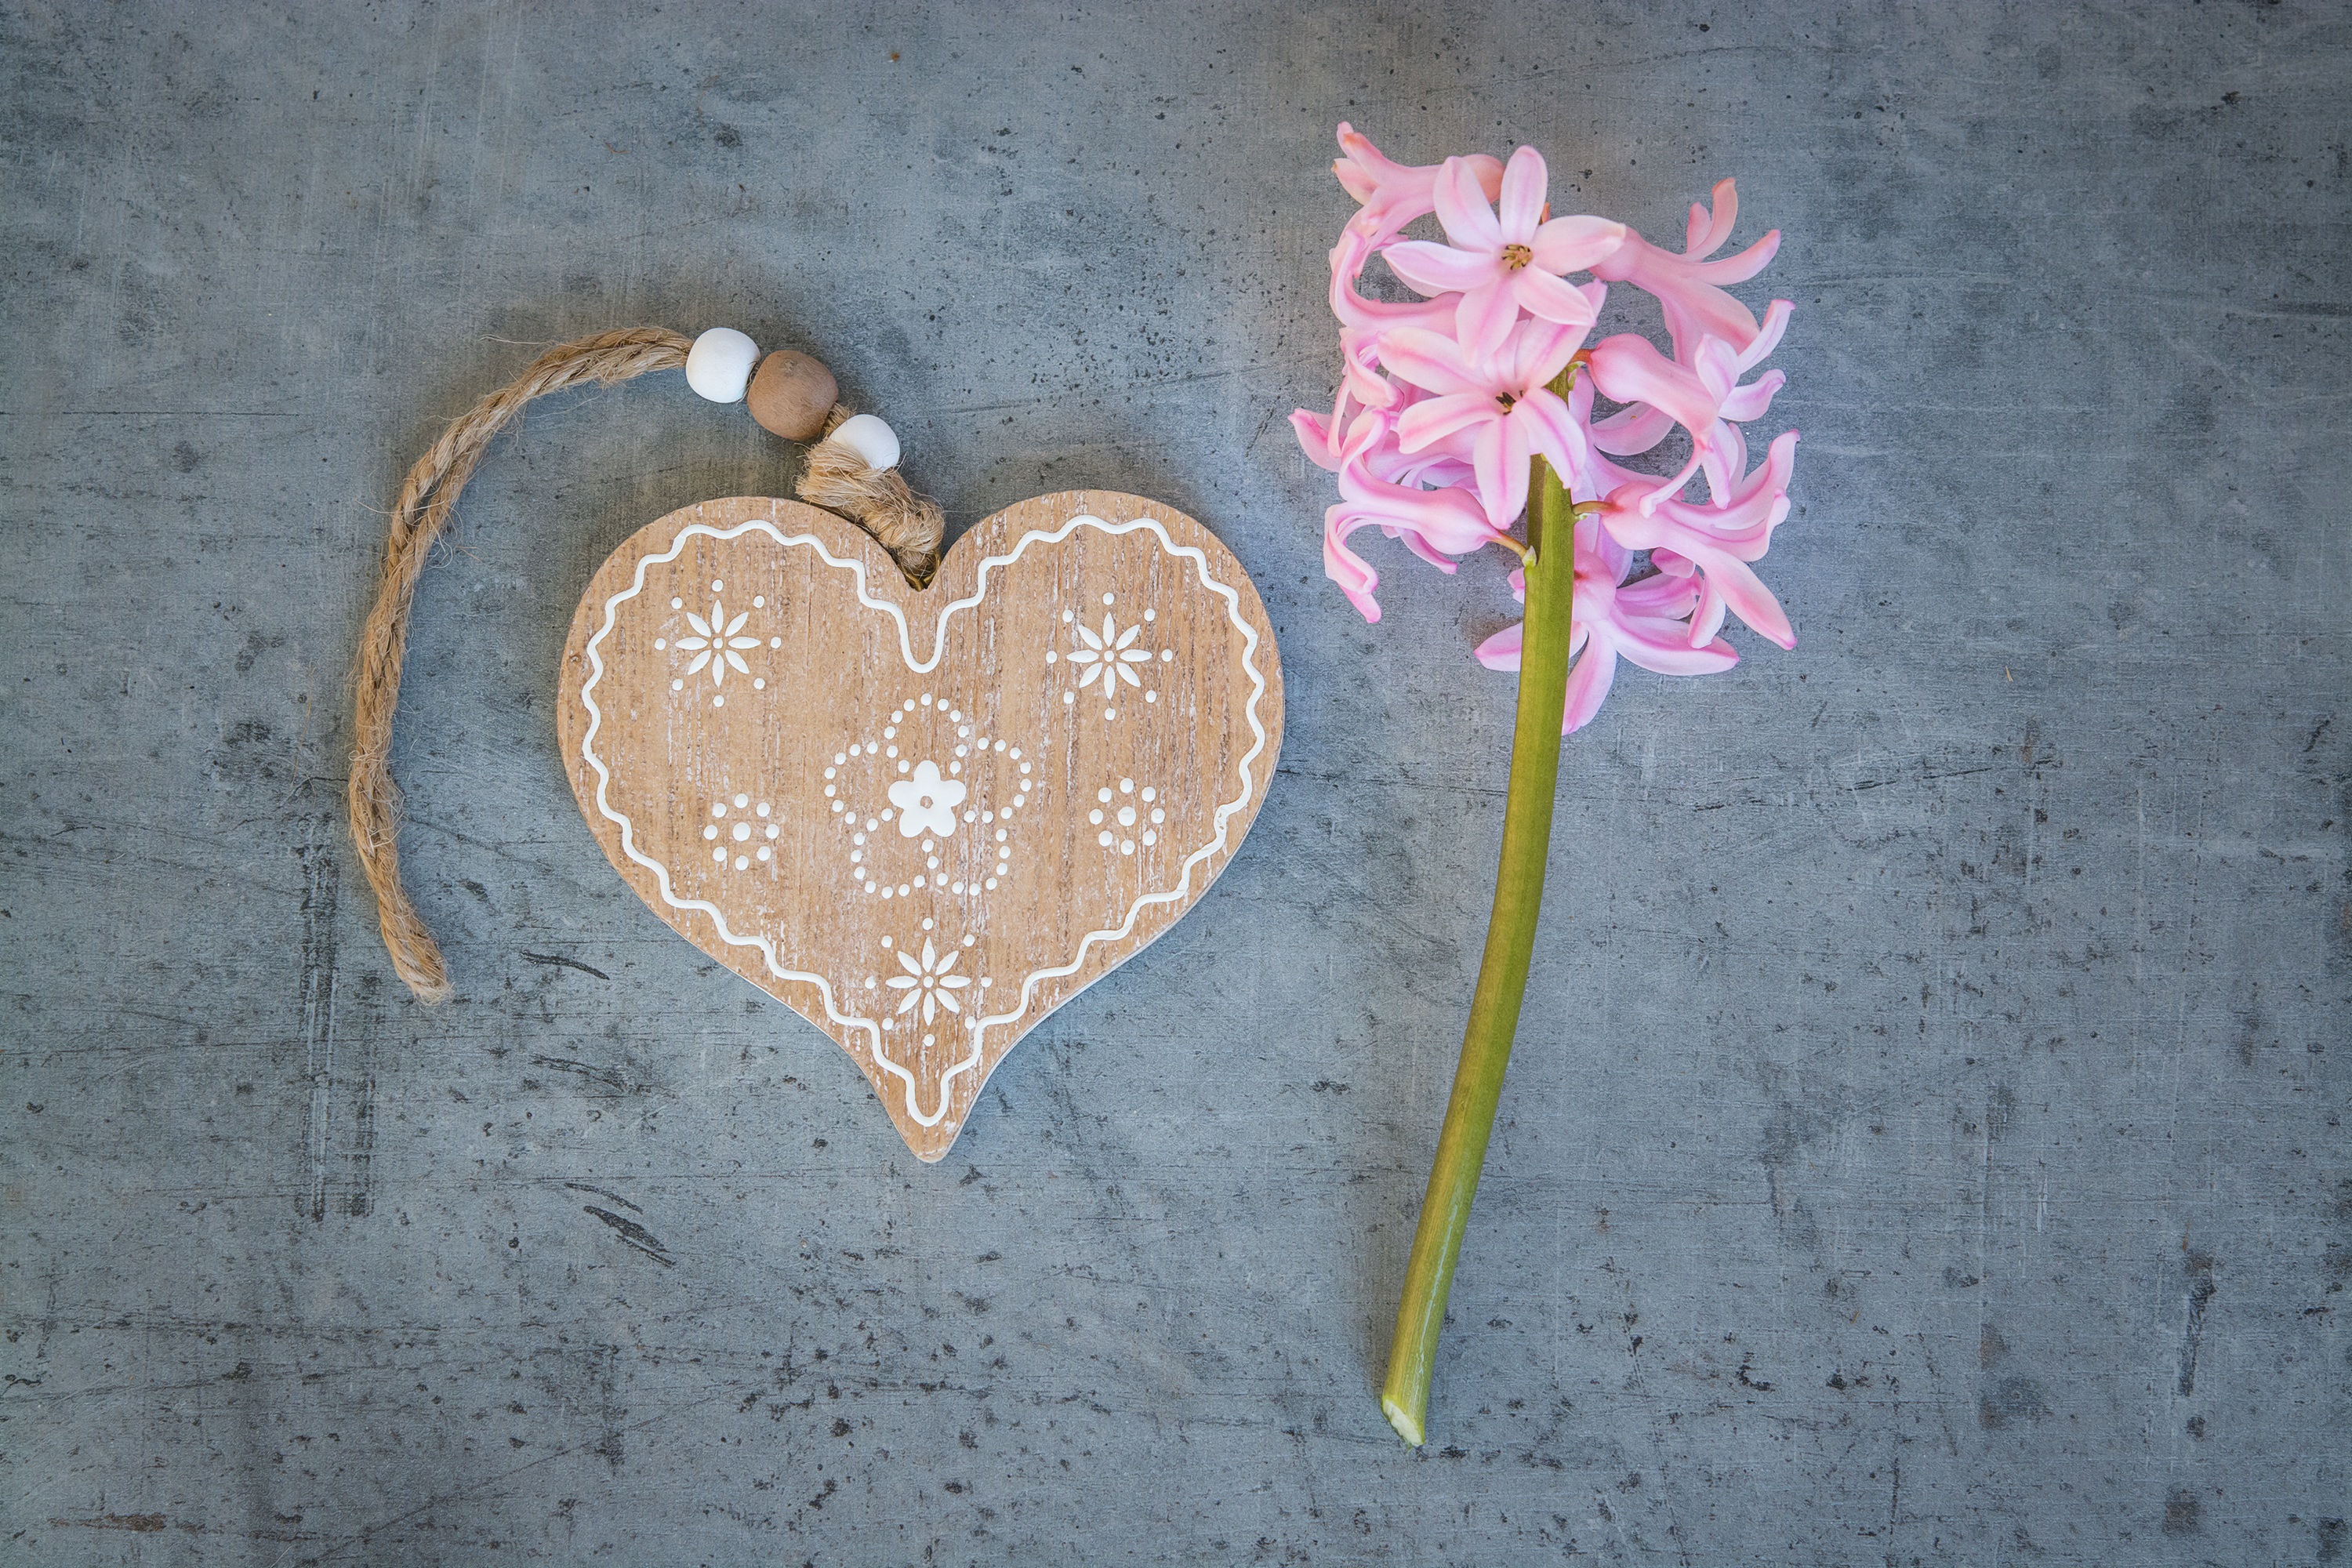
flower, number, love, heart, symbol, pink, close, still life, deco, flowers, art, welcome, organ, fragrant, hyacinth, spring flower, pink flower, wooden heart, fragrant flower